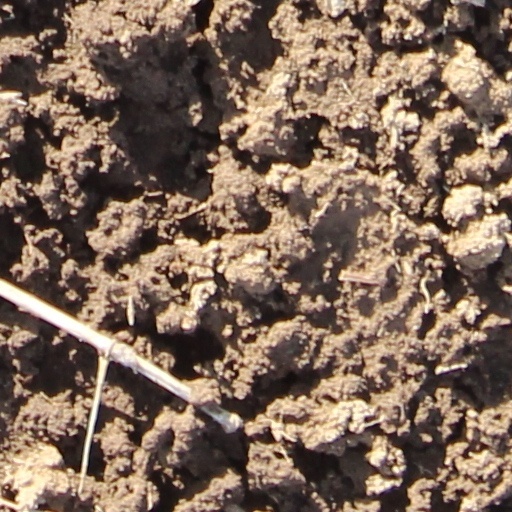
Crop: wheat